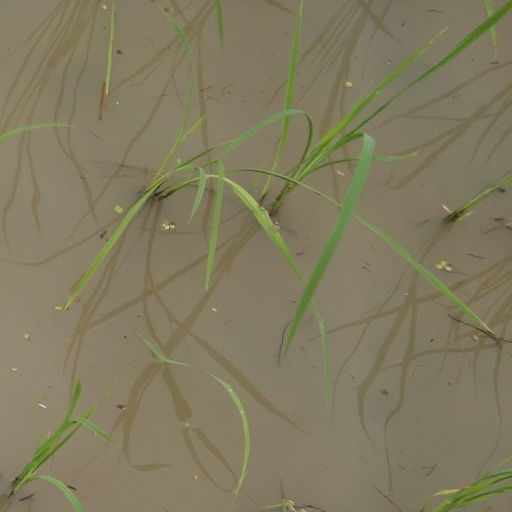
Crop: rice